Downtown Austin

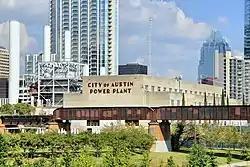
Seaholm Power Plant in 2013, viewed from the west

The Seaholm District is a formerly industrial section of southwest downtown Austin that the city has transformed into a vibrant urban neighborhood. The city of Austin has designated the area from Lady Bird Lake to 5th Street and from Lamar Boulevard to San Antonio Street as the Seaholm District. At the core of the district is the decommissioned Seaholm Power Plant, which has been redeveloped into a landmark residential and retail destination. After several years of delays and false starts due in part to a recession-based setback, the mixed-use development accommodates ten distinct retail businesses as of January 2019. Austin-based Southwest Strategies Group, the project's lead developer, announced plans to begin work on the 450,000 square feet of development to be built on the 7.8-acre site. The project is situated adjacent to the Seaholm Condominiums tower, and is intended to create a "live, work, play" urban neighborhood encompassed around a turf square for music venues, bringing many tourists and "Austinites" to the Seaholm District.